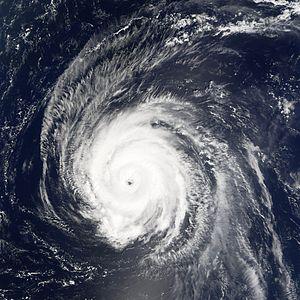
L'ouragan Helene est la 8ᵉ tempête tropicale, le 4ᵉ ouragan et le 2ᵉ ouragan majeur de la saison cyclonique 2006 pour le bassin de l'océan Atlantique. C'est également le phénomène le plus intense depuis le début de la saison cyclonique 2006. Le nom Helene avait déjà été utilisé en 1958, 1988 et 2000.